2008 California Golden Bears football team

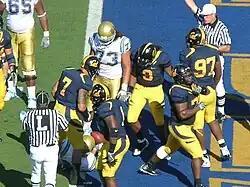
The Bruins are halted at the 1-yard line

The Bruins led the series, 49–28–1, on the Golden Bears. Kevin Riley started for the Bears, his first since nearly a month before against Colorado State on September 27. The Bruins took their only lead of the game at the beginning of the second quarter by managing to block a punt attempt by Bryan Anger and recovering the ball in the end zone to go up 7–3. On the ensuing possession Jahvid Best was able to break free for 34-yard run, the only offensive touchdown in the first half for the Bears. Marcus Ezeff then intercepted a pass by Bruins quarterback Kevin Craft which he was able to return for a 69-yard touchdown. Both teams then traded field goals into the fourth quarter. After getting a stop on a fake Bruins punt attempt, which nearly converted a 4th and 23 with a 22-yard pass, Riley hit Nyan Boateng for a 53-yard touchdown. Michael Mohamed then intercepted a Craft pass for a 19-yard score. Riley threw his second touchdown pass of the game on a ten-yard strike to Cameron Morrah. UCLA got in the final score of the game when backup quarterback Chris Forcier threw a nine-yard pass to Dominique Johnson, which was set up by a kickoff return by wide receiver Terrence Austin for 81 yards.